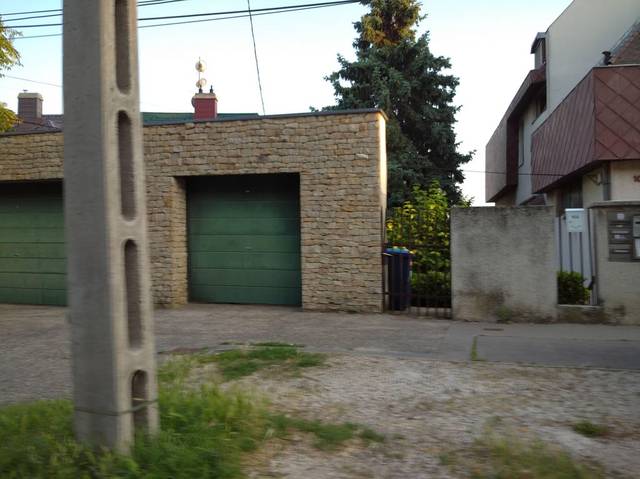
Region: Hungary
Coordinates: 47.531, 18.999